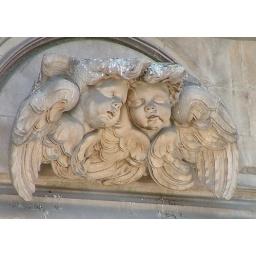
Cherubs above the door on a building in Sulmona, Italy.